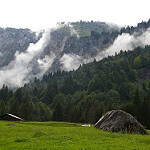
Label: mountain